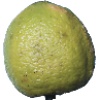
Label: Limes 1